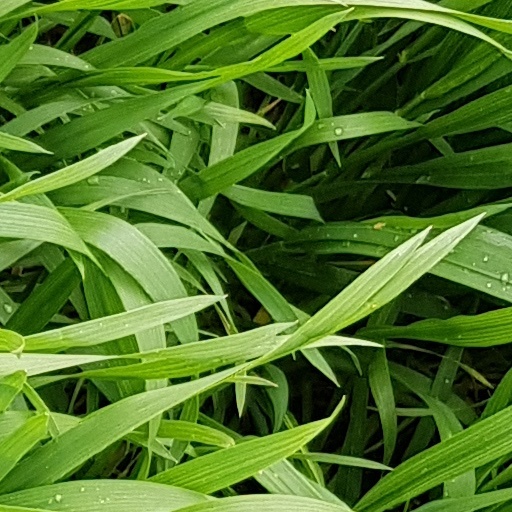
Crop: wheat